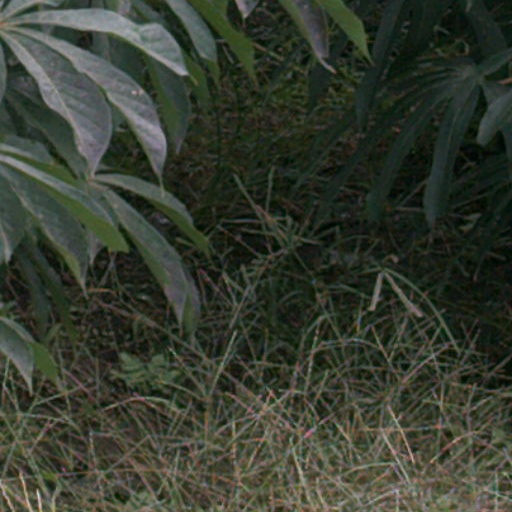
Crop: cassava